Coles Corner

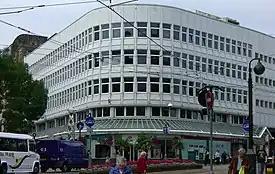
Modern day Coles Corner

Coles Corner is the name given to the corner of Fargate and Church Street in Sheffield, England, in sight of the cathedral. It was the site of the old Cole Brothers department store until it moved to Barker's Pool in 1963.